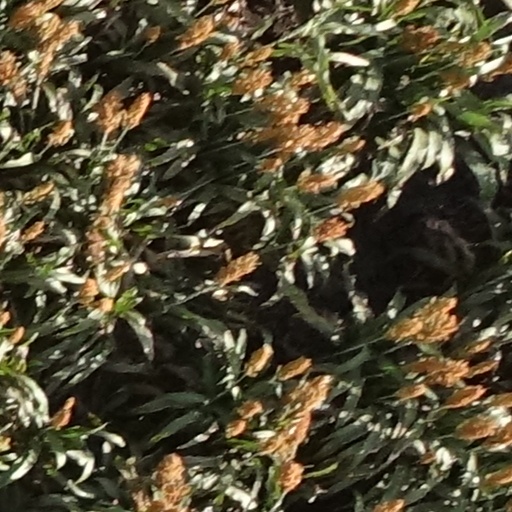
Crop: sorghum